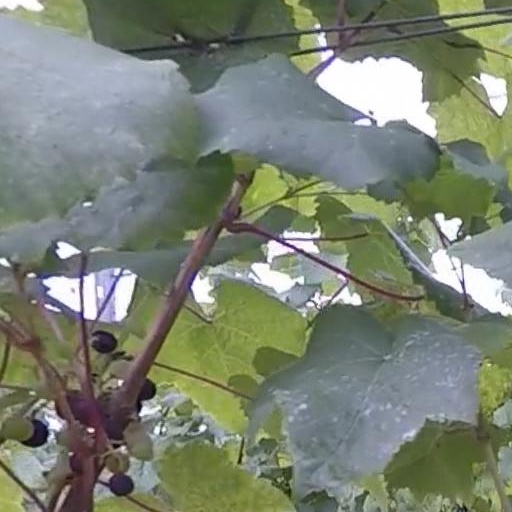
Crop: grape